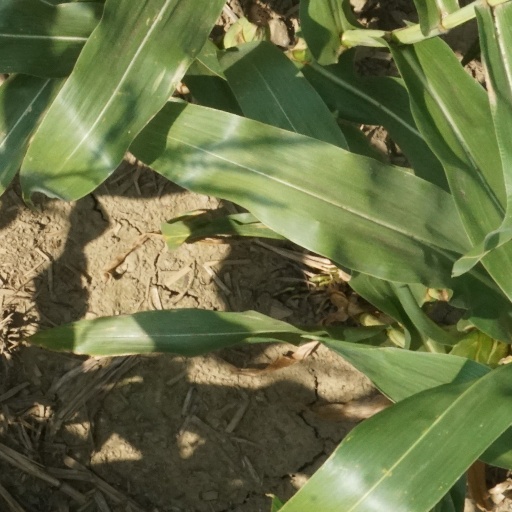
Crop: maize; corn